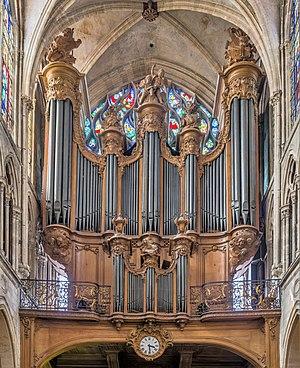
Cette liste prend en compte les orgues de Paris classés uniquement, au titre objet ou immeuble, que ce soit pour leur buffet ou leur partie instrumentale et répertoriés dans la base Palissy des Monuments historiques de France. La section Reprises recense les modifications les plus importantes. Dans certains cas le classement du buffet intègre également la tribune. À défaut de précision, le classement est réputé acquis au titre objet mais les initiales I.D. signifient au titre Immeuble par Destination et I. au titre Immeuble.